Brother Jekwu

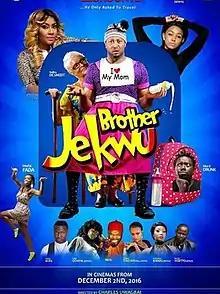

Brother Jekwu is a 2016 Nigerian comedy thriller film directed by Charles Uwagbai, written and produced by Mike Ezuruonye. It was released across Cinemas in 2016.